Adam Exner

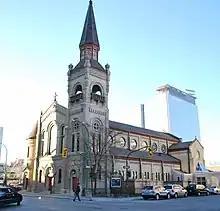
A Romanesque Revival cathedral with two spires of unequal height

The Holy See's selection of Exner as the fourth Archbishop of Winnipeg was announced on April 8, 1982. He was installed at St. Mary's Cathedral on June 23 of that same year. His predecessor, Cardinal George Flahiff, perceived Exner to be "well experienced" and a "man of good judgment" and predicted a promising future for the archdiocese with him in charge. Exner saw his transfer to Winnipeg as a homecoming of sorts. Even though he barely knew anyone there, he sensed that the local Catholic community were delighted to have a "home-grown prairie boy" as their new archbishop. He sold the large Charleswood house on the riverfront where his predecessors resided – which he regarded as too lavish and which would have required a costly renovation – and initially moved into the chaplain's quarters at St. Mary's Academy, before settling into a residence on Bishops Lane.